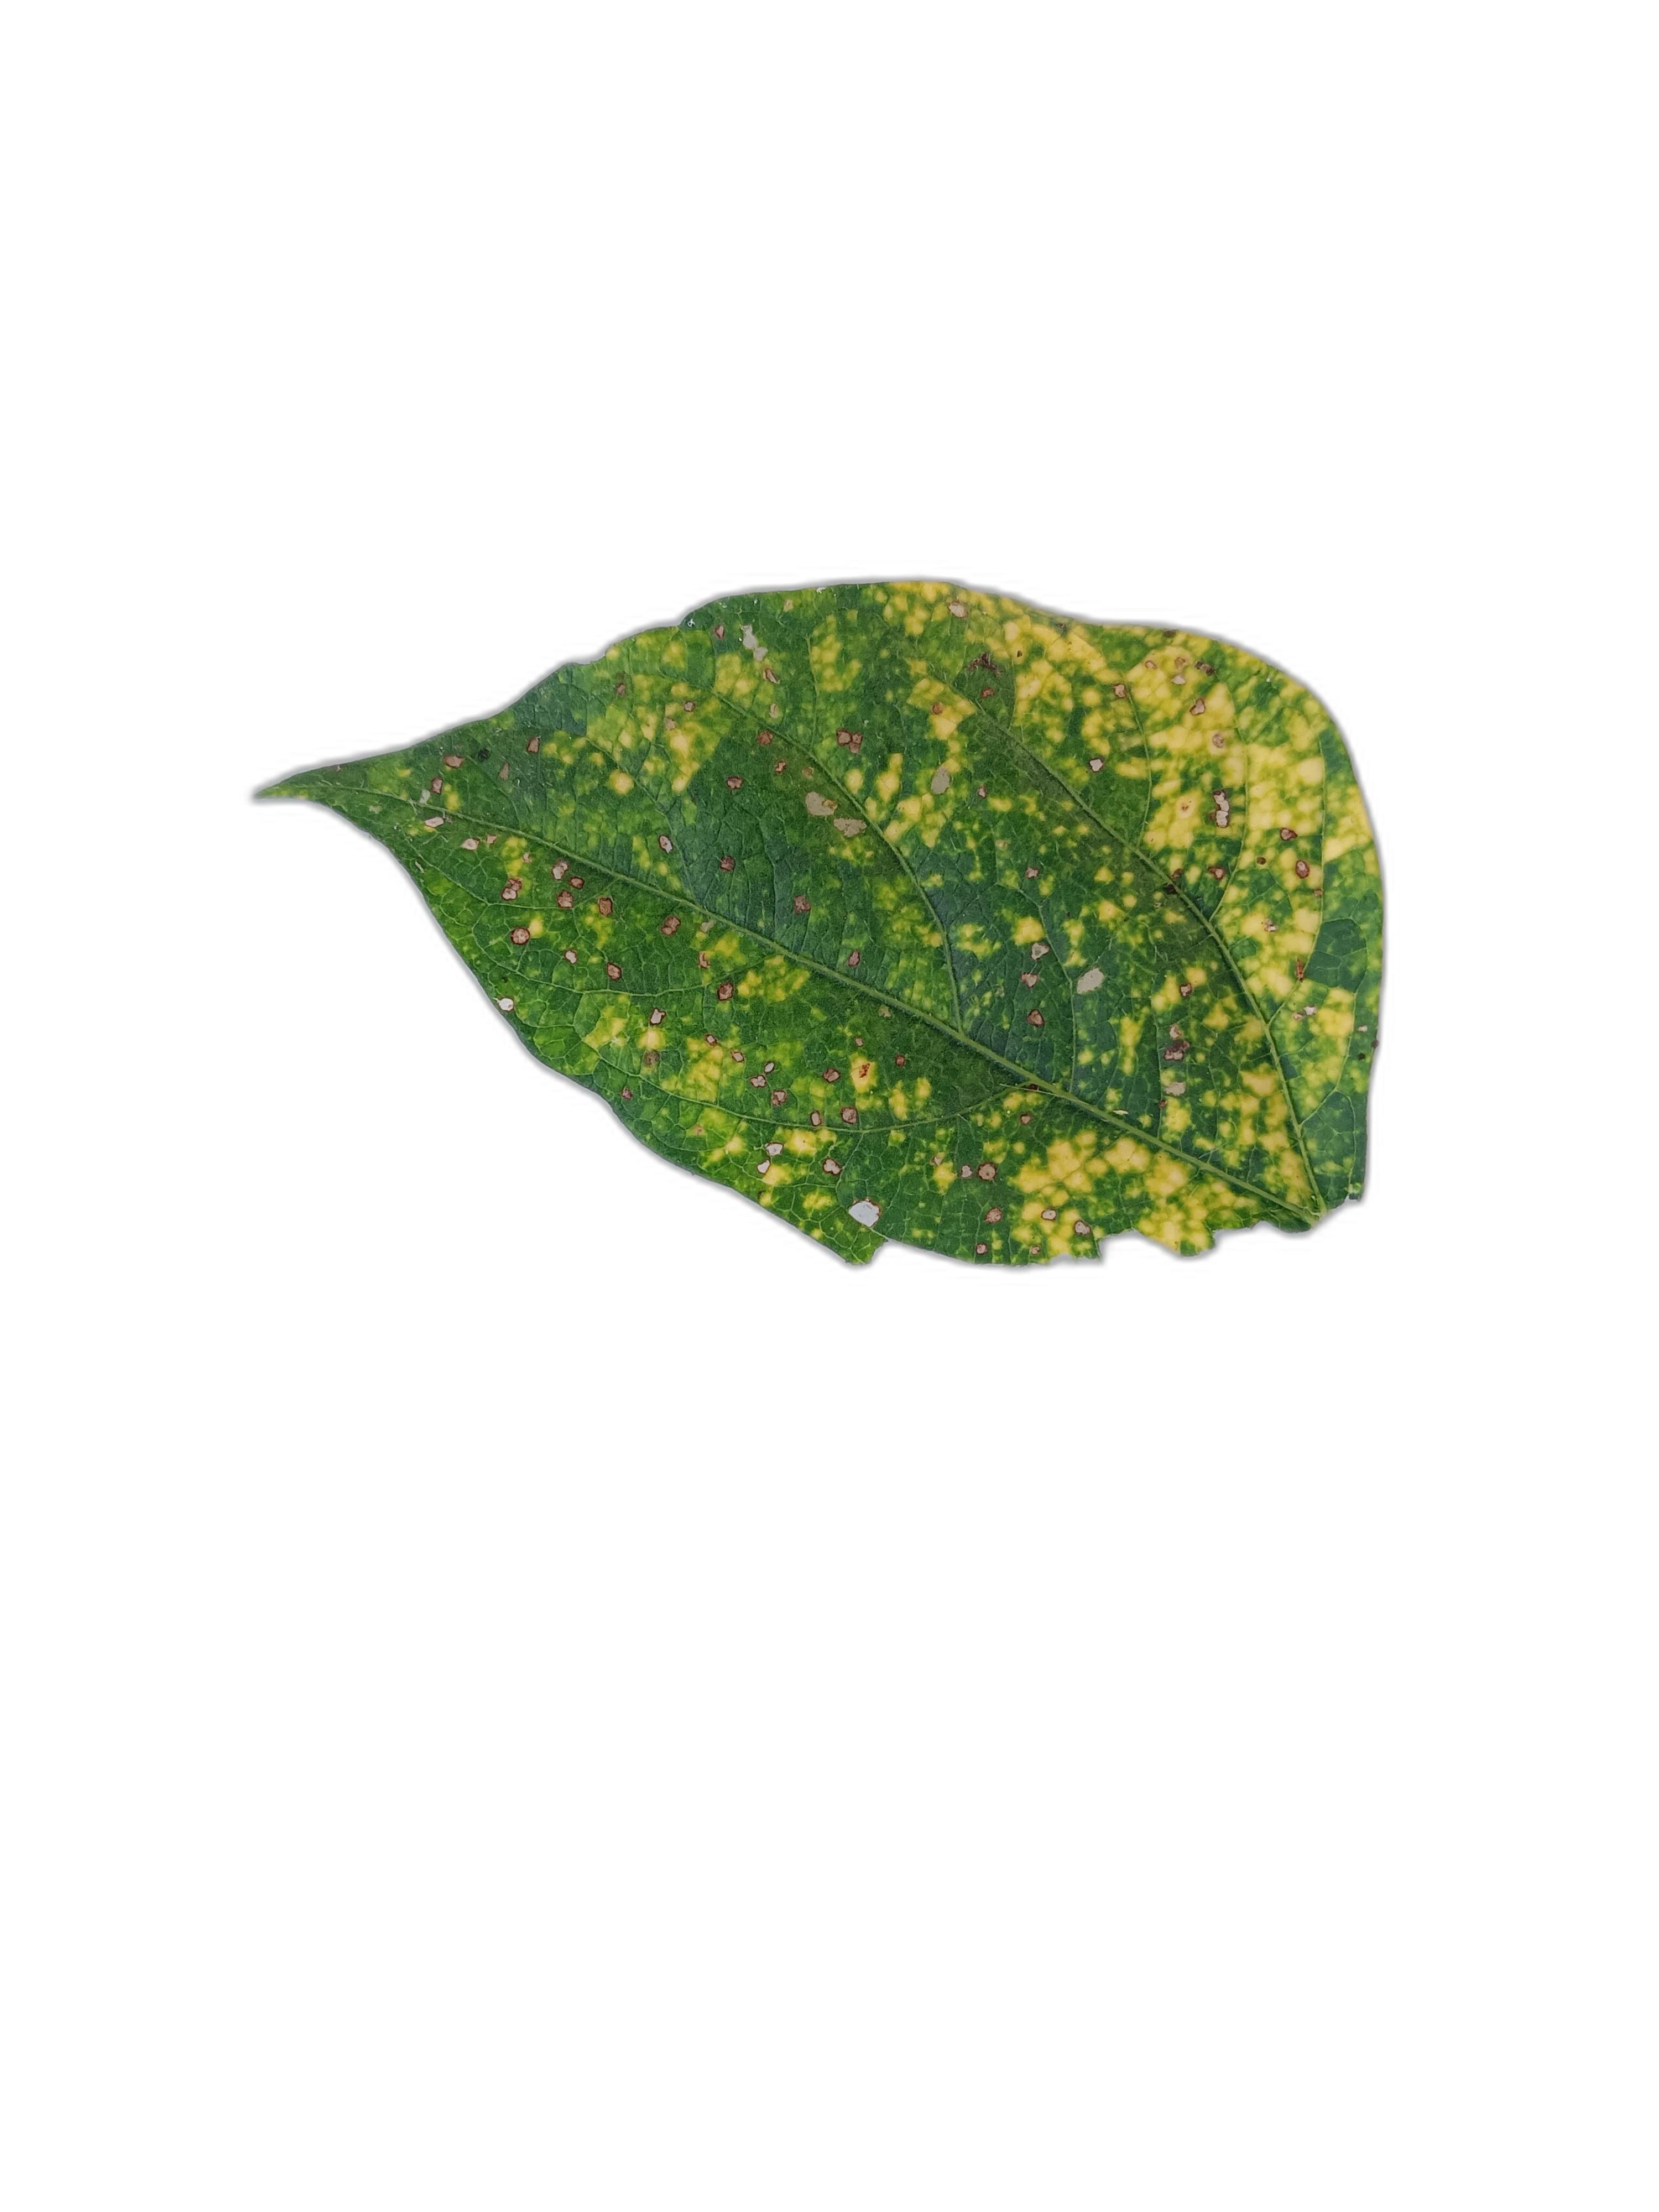
Label: Yellow Mosaic